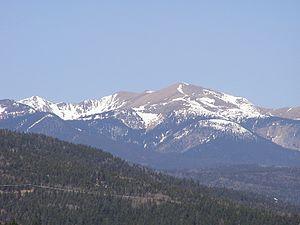
Angel Fire est un village dans le comté de Colfax, au Nouveau-Mexique. La population était de 1 216 habitants au recensement des États-Unis de 2010. C'est une station de sports d'hiver populaire. Angel Fire et ses environs ont des températures froides en hiver et douces en été.
Le Nouveau-Mexique est un État du sud-ouest des États-Unis, bordé à l'ouest par l'Arizona, au nord par le Colorado, à l'est par le Texas et au sud par les États mexicains de Chihuahua et de Sonora. Faisant partie des quatre États des Four Corners, le Nouveau-Mexique a une superficie de 314 926 km² et est peuplé de 2 059 179 habitants. Sa forme est proche d'un carré de 550 km de côté. La capitale de l’État est Santa Fe, et la plus grande ville est Albuquerque.